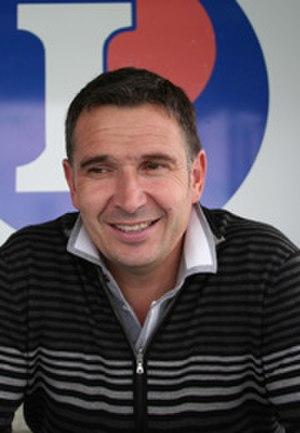
Jean-Philippe Pugens, président du FC Marmande 47
Le Football Club Marmande 47 est un club de football français fondé en 1946 et basé à Marmande, dans le Lot-et-Garonne, en région Nouvelle-Aquitaine